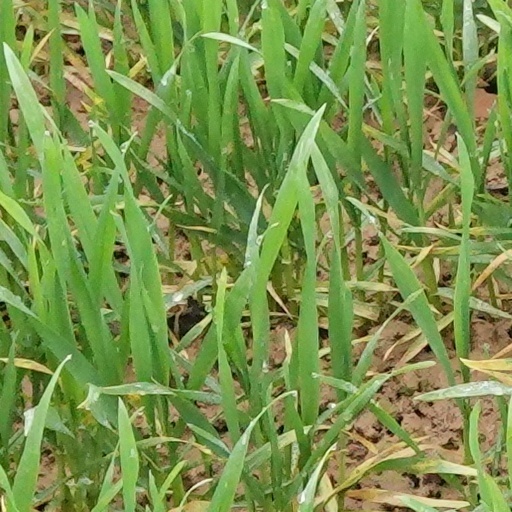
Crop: wheat